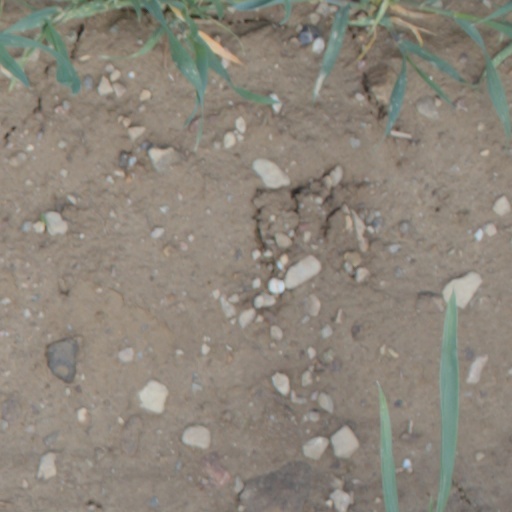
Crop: wheat